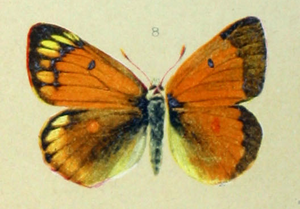
L‘Ambré ou Coliade orangé est un insecte lépidoptère de la famille des Pieridae, de la sous-famille des Coliadinae et du genre Colias.